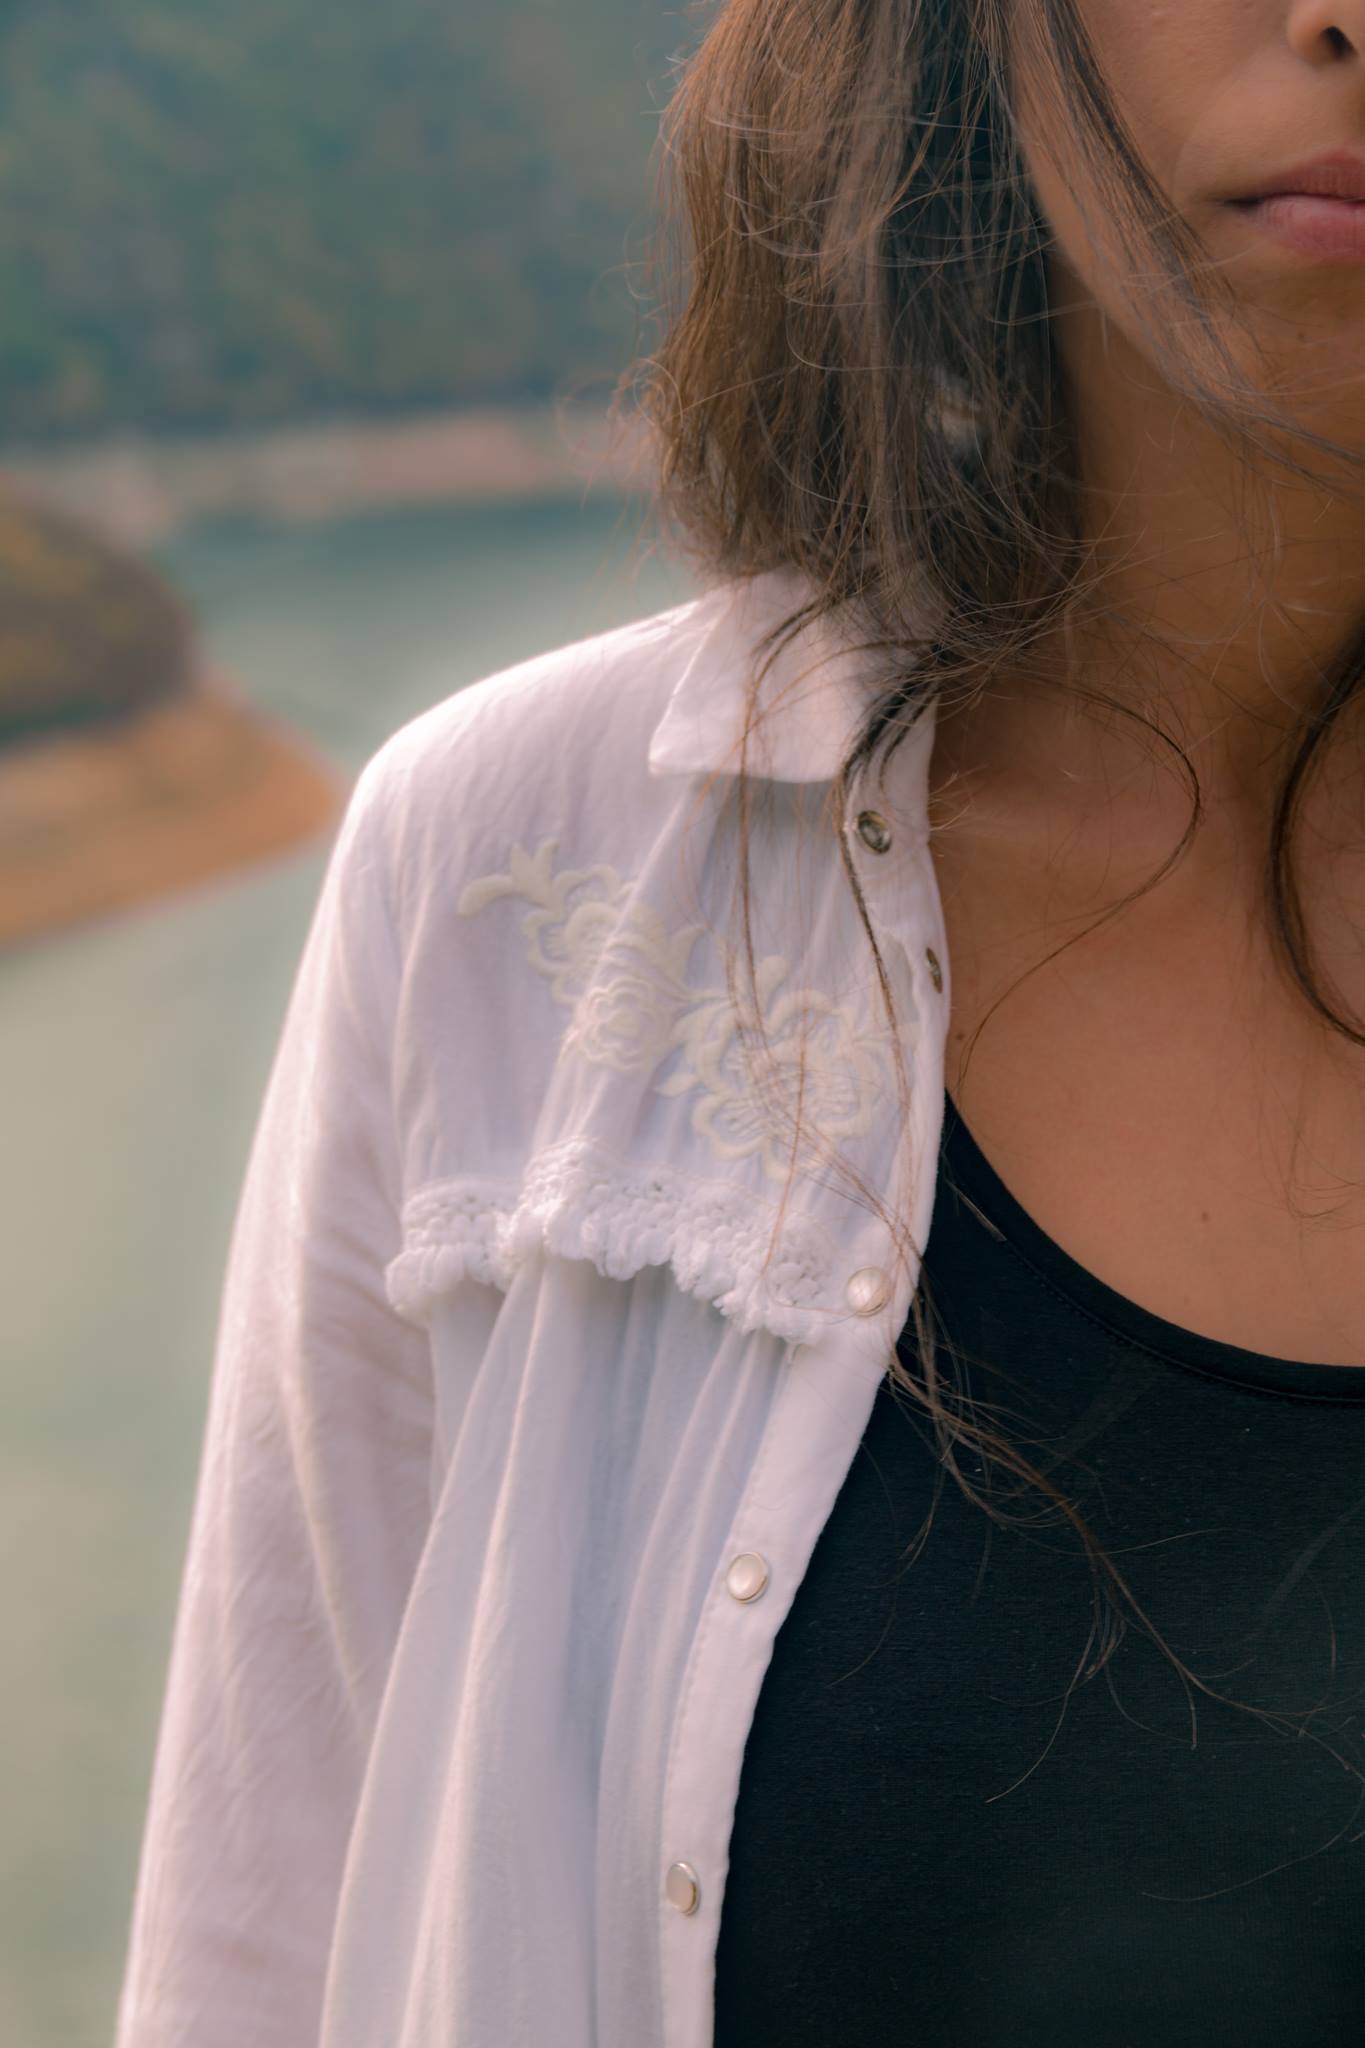
black, white, girl, lake, view, human hair color, beauty, shoulder, neck, outerwear, photo shoot, long hair, textile, back, top, smile, model, joint, brown hair, portrait